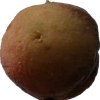
Label: peach